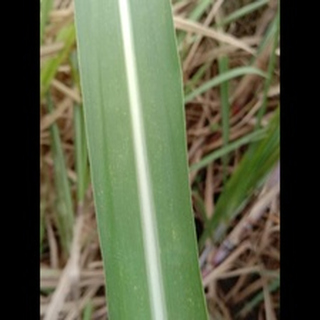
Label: sugarcane_mosaic